Sorority Boys

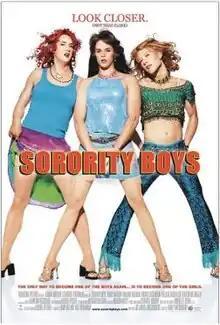
Theatrical release poster

Sorority Boys is a 2002 American comedy film directed by Wallace Wolodarsky, about a group of college boys who dress up as girls in order to prove their innocence for a crime they did not commit. The film starred Barry Watson, Michael Rosenbaum and Harland Williams.